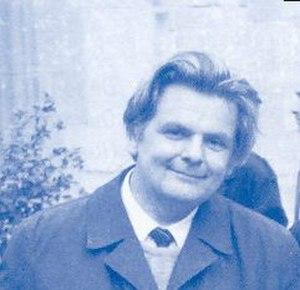
Michel van Esbroeck, né le 17 juin 1934 à Malines et mort le 21 novembre 2003 à Louvain-la-Neuve, est un prêtre, jésuite, bollandiste et orientaliste belge.